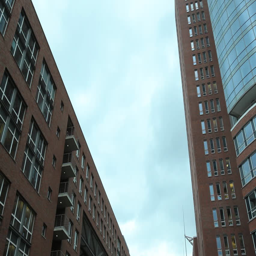
tilt down of apartment blocks lining a river